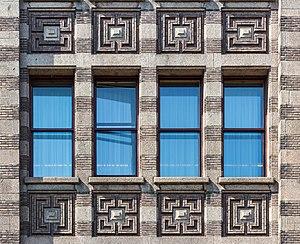
La Vijzelstraat est une rue de Amsterdam.